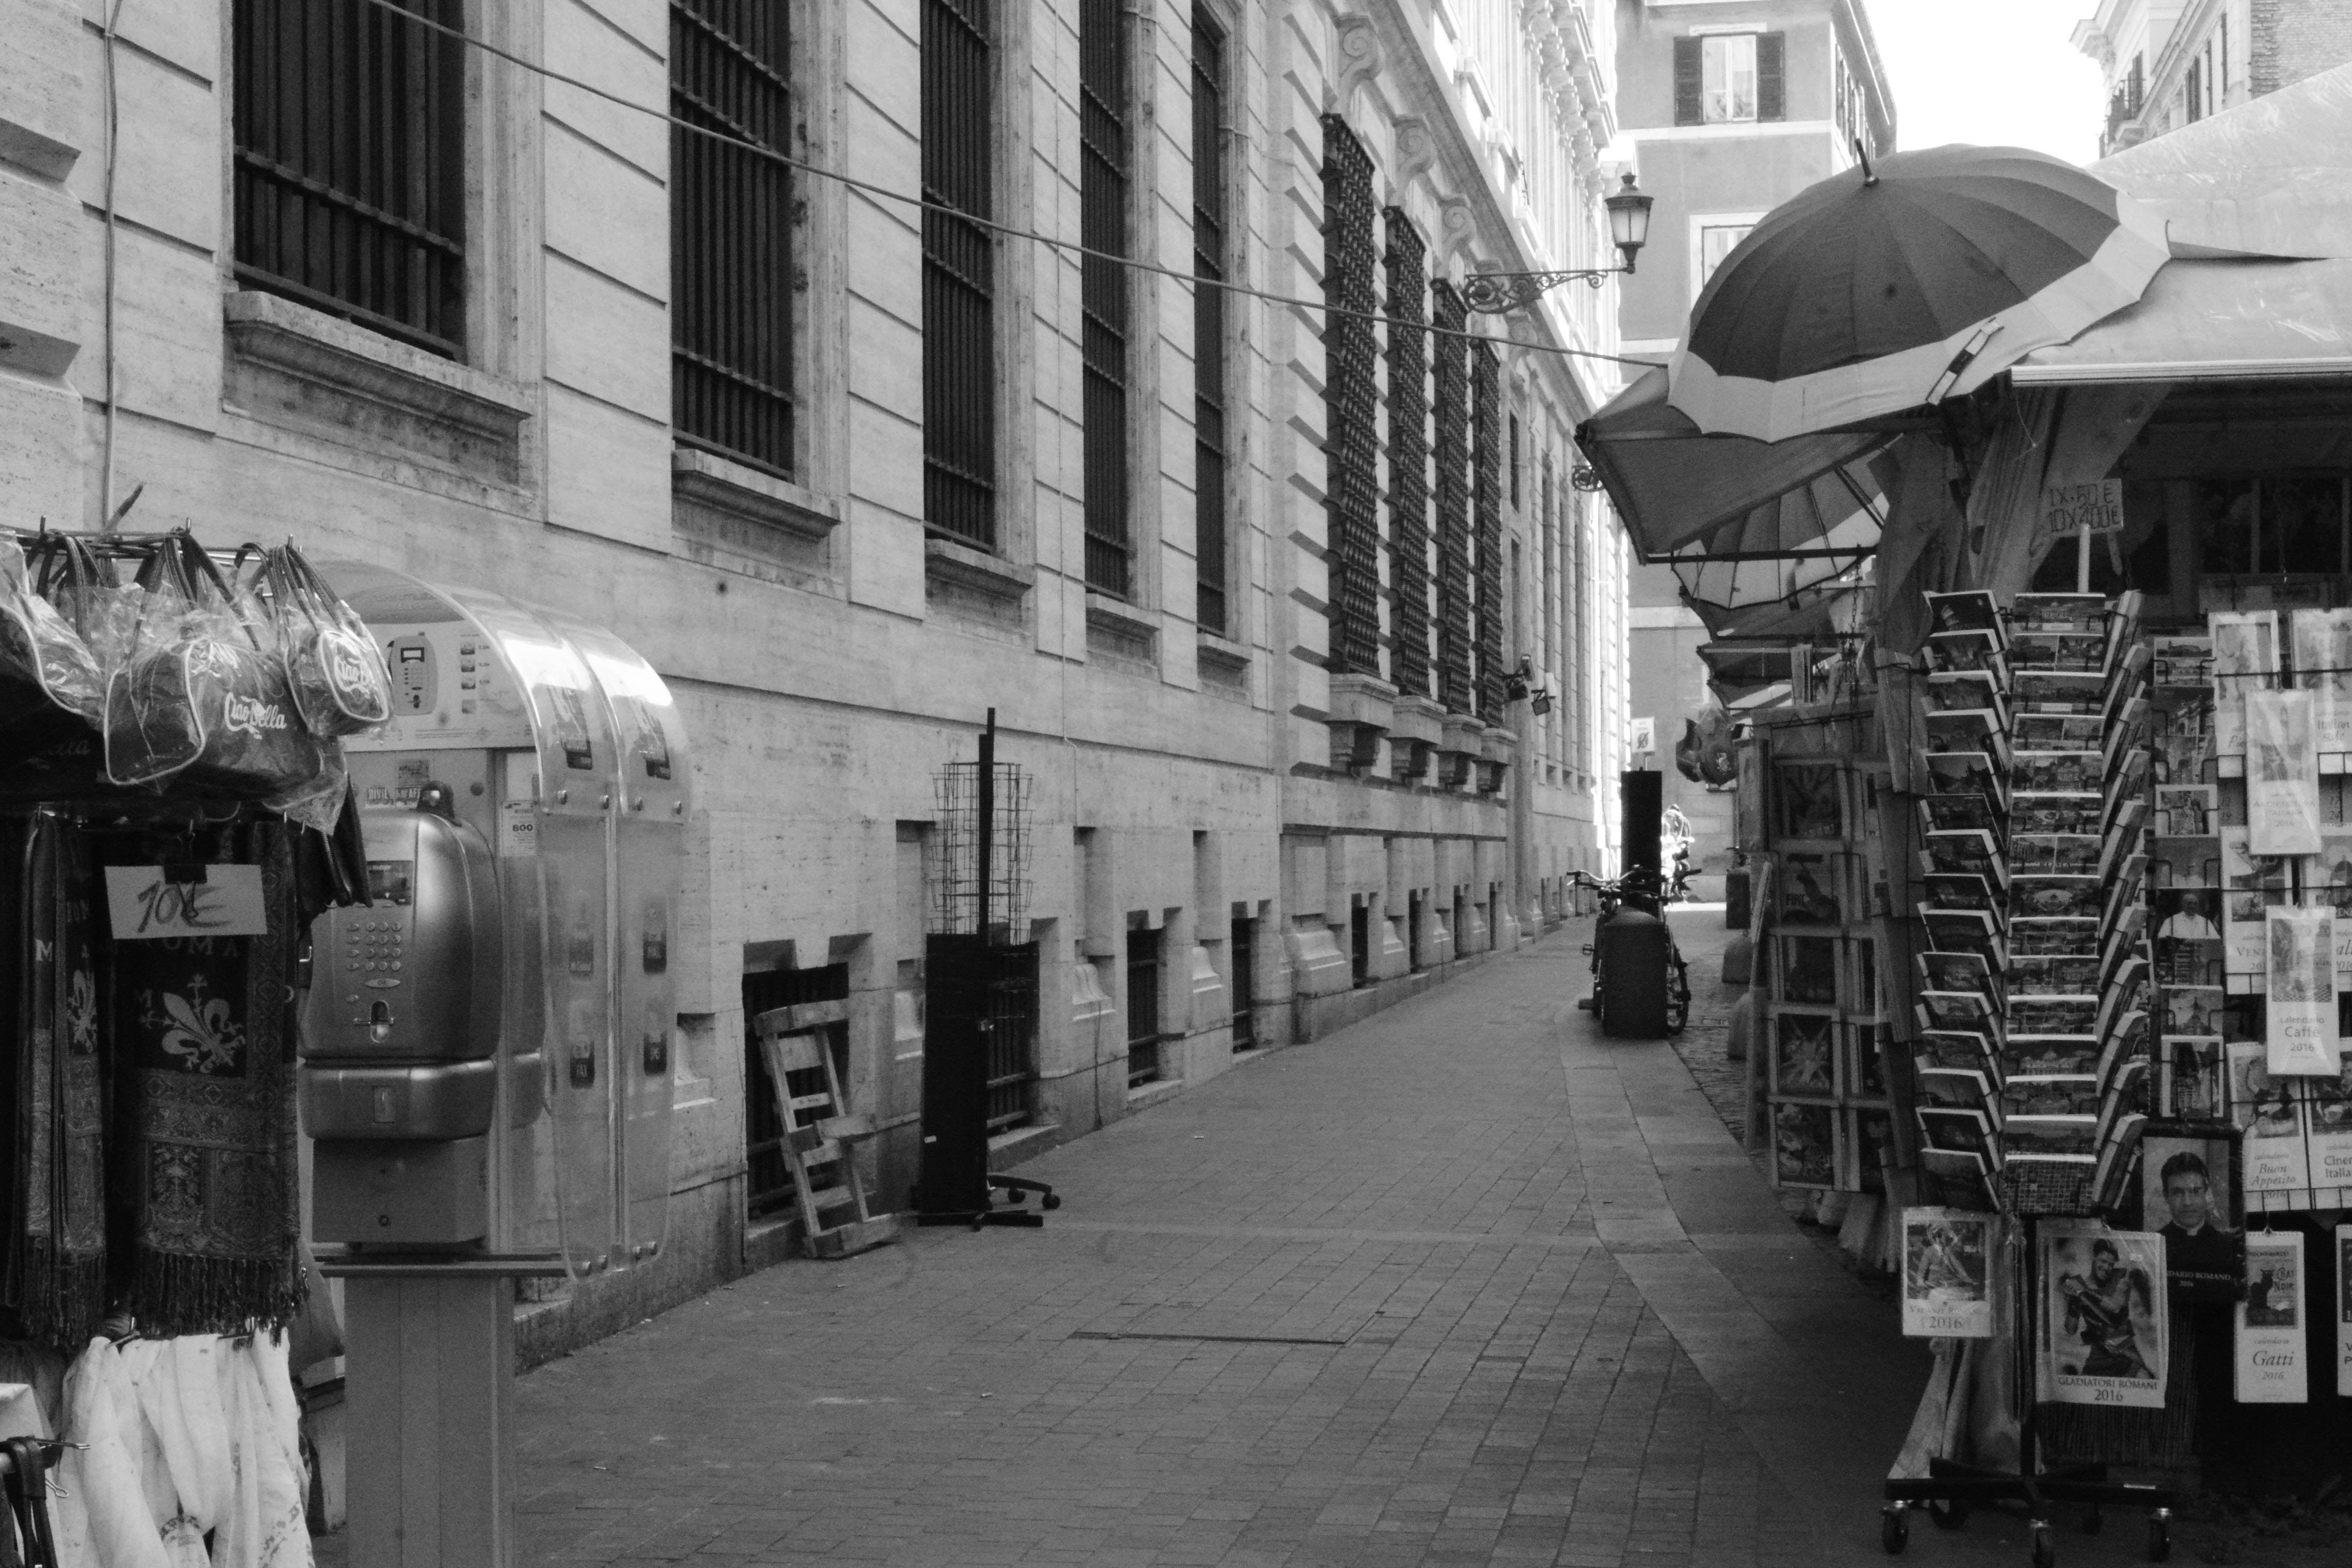
black and white, road, white, street, town, alley, city, black, monochrome, infrastructure, photograph, snapshot, metropolis, urban area, monochrome photography